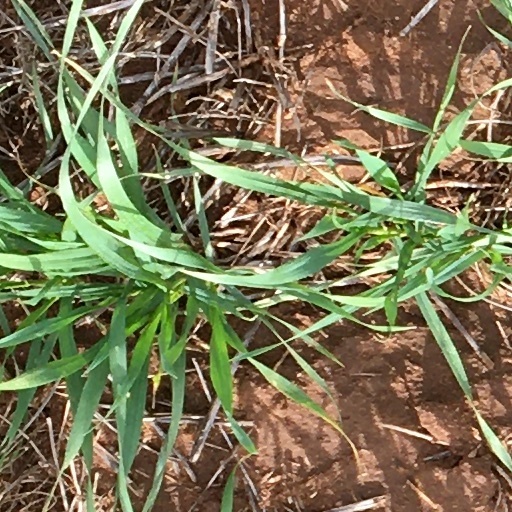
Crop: wheat